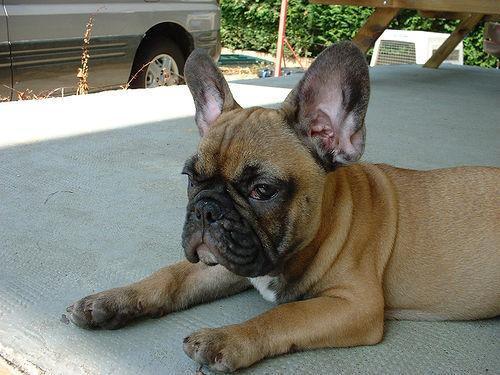
French_bulldog